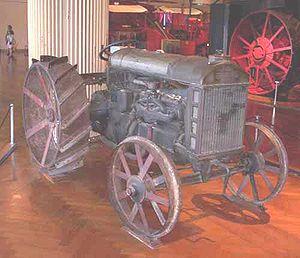
The Henry Ford, un National Historic Landmark depuis 1981 sous le nom d'« Edison Institute », est le plus grand musée couvert et à ciel ouvert des États-Unis. Il se situe dans la banlieue de Détroit, à Dearborn dans l'État du Michigan.